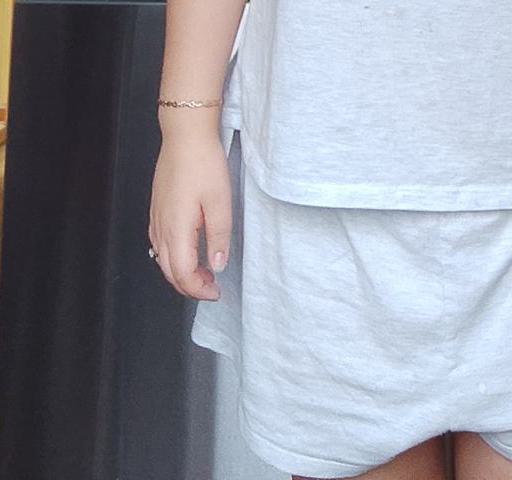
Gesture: no_gesture